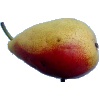
Label: Pear 2